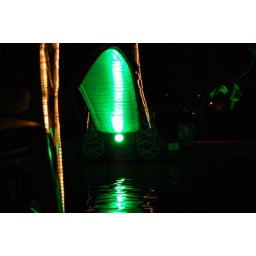
A bridge over the river Great Ouse in Bedford